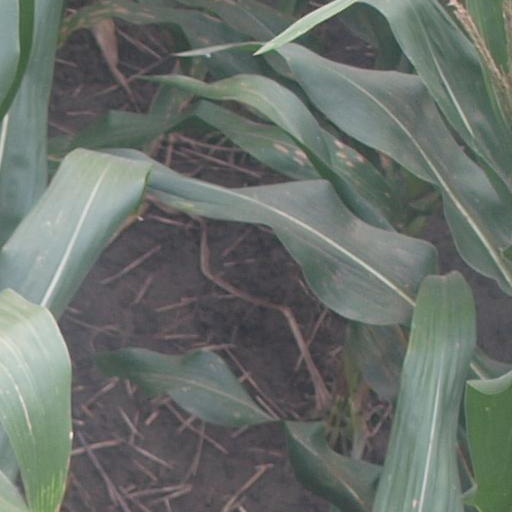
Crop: maize; corn